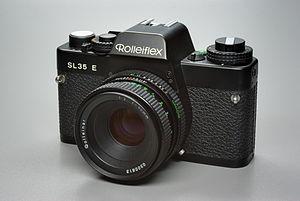
Un appareil photo Rolleiflex SL 35 E produit depuis 1978 à Singapour pour la compagnie allemande Rollei.